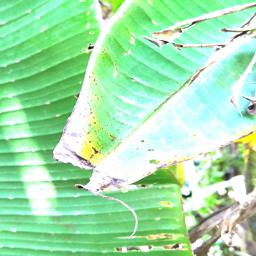
Label: BLACK SIGATOKA